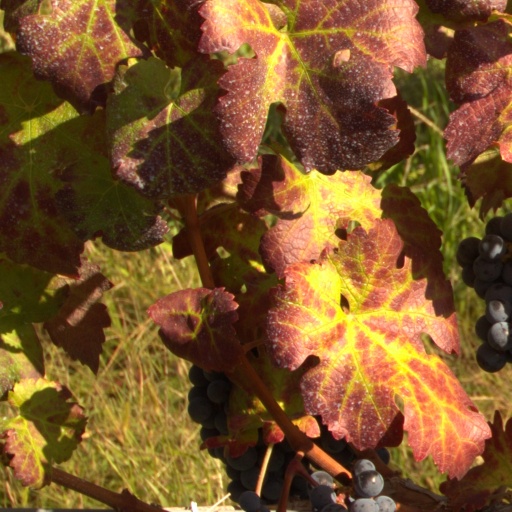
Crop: grape